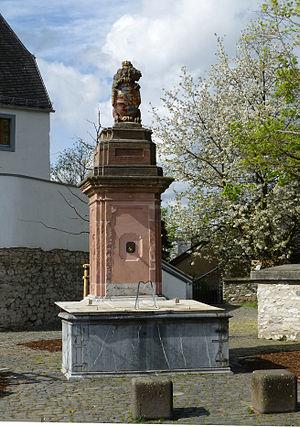
Jean-Guillaume-Friso de Nassau-Dietz, né le 4 août 1687 à Dessau et mort noyé le 14 juillet 1711 à Moerdijk, fut prince de Nassau-Dietz, stathouder de Frise de 1696 à 1711, prince d'Orange de 1702 à 1711, stathouder de Groningue de 1708 à 1711.